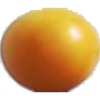
Label: cherry_wax_yellow